Faith Evans

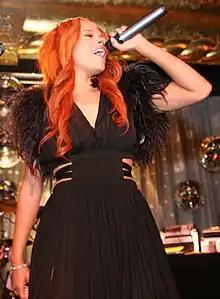
Evans performing in 2005

Evans's third album on the Bad Boy label, named "Faithfully" (2001), involved her working with a wider range of producers, including The Neptunes, Mario Winans, Buckwild, Vada Nobles, Cory Rooney, and others. Her first project with husband Todd Russaw as executive producer and creative partner, the album scored number 14 on the "Billboard" 200 album chart and number two on the Top R&B/Hip-Hop Albums chart, eventually being certified platinum, but yielded moderately successful singles, with the Jennifer Lopez-written "I Love You" becoming the only top twenty entry. Released amid Bad Boy Records' transition from distributor Arista Records to Universal, Evans felt "Faithfully" received minimum assistance by the company, and during 2004, she finally decided to end her business with Bad Boy as she was convinced Combs couldn't improve her career any more due to his other commitments.